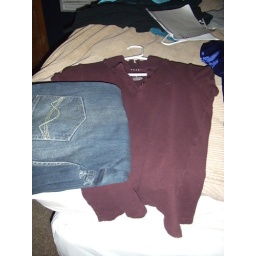
she is just working, guys come in to complain about jobs, shirt is brown/maroon, dark jeans, black flats